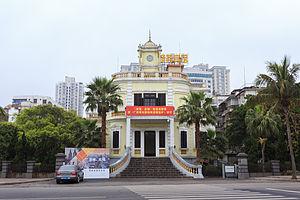
Ancien siège du gouvernement français et de l'armée française de Kouang-Tchéou-Wan 中文（简体）‎: 广州湾法国公使署旧址和法军指挥部旧址——广州湾法国公使署旧址
L'ancien Bureau du Commissaire français et l'ancien Quartier général de l'Armée française à Kouang-Tchéou-Wan, situés dans le centre urbain de la ville-préfecture Zhanjiang, au Sud-Ouest de la province de Guangdong en Chine, sont deux bâtiments construits après que l'Empire colonial français a établi le comptoir de Kouang-Tchéou-Wan, qui fit partie de la colonie de l'Indochine française. Ces bâtiments sont classés dans la liste des sites historiques et culturels majeurs protégés au niveau national en 2013.